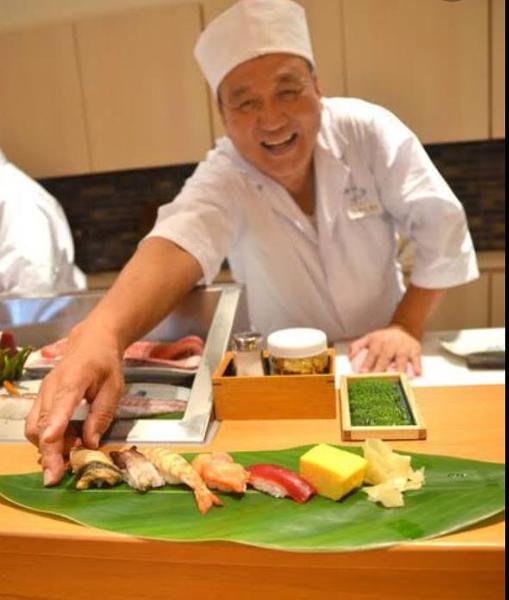
回答: つまみ食いすな!